Act of Passion

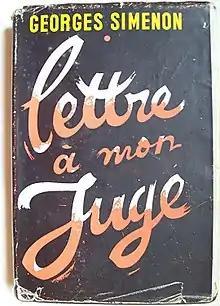
First edition cover

Lettre à mon juge ("Letter to My Judge") was written by Belgian author Georges Simenon in 1946 during his stay at Bradenton Beach, Florida and published in Paris the following year by Presses de la Cité. It is a dark psychological account of a man overcome by buried passions who becomes a murderer.